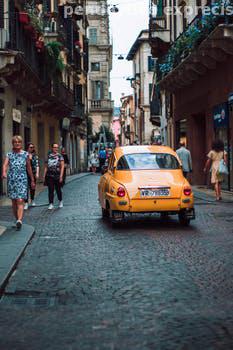
Label: Watermark